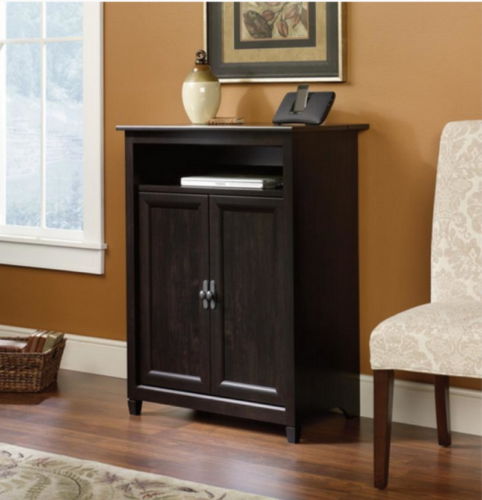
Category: cabinet